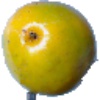
Label: Maracuja 1